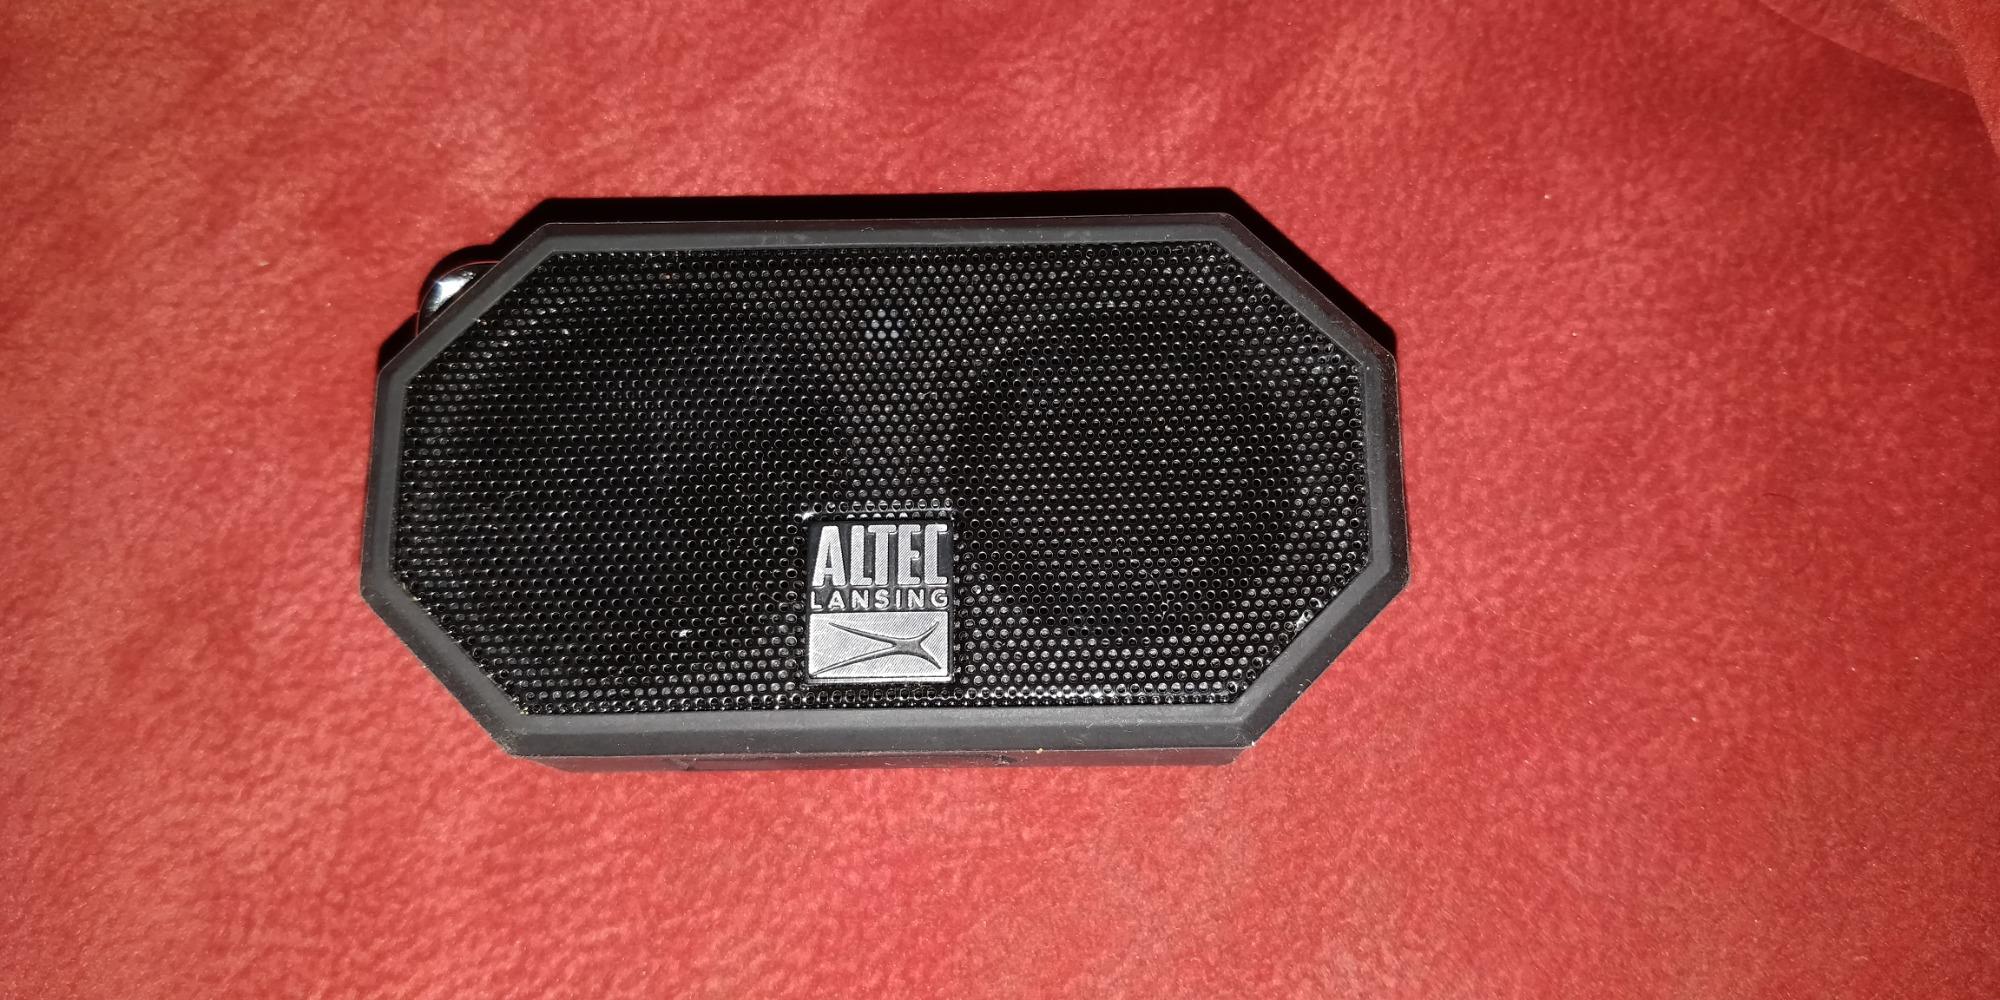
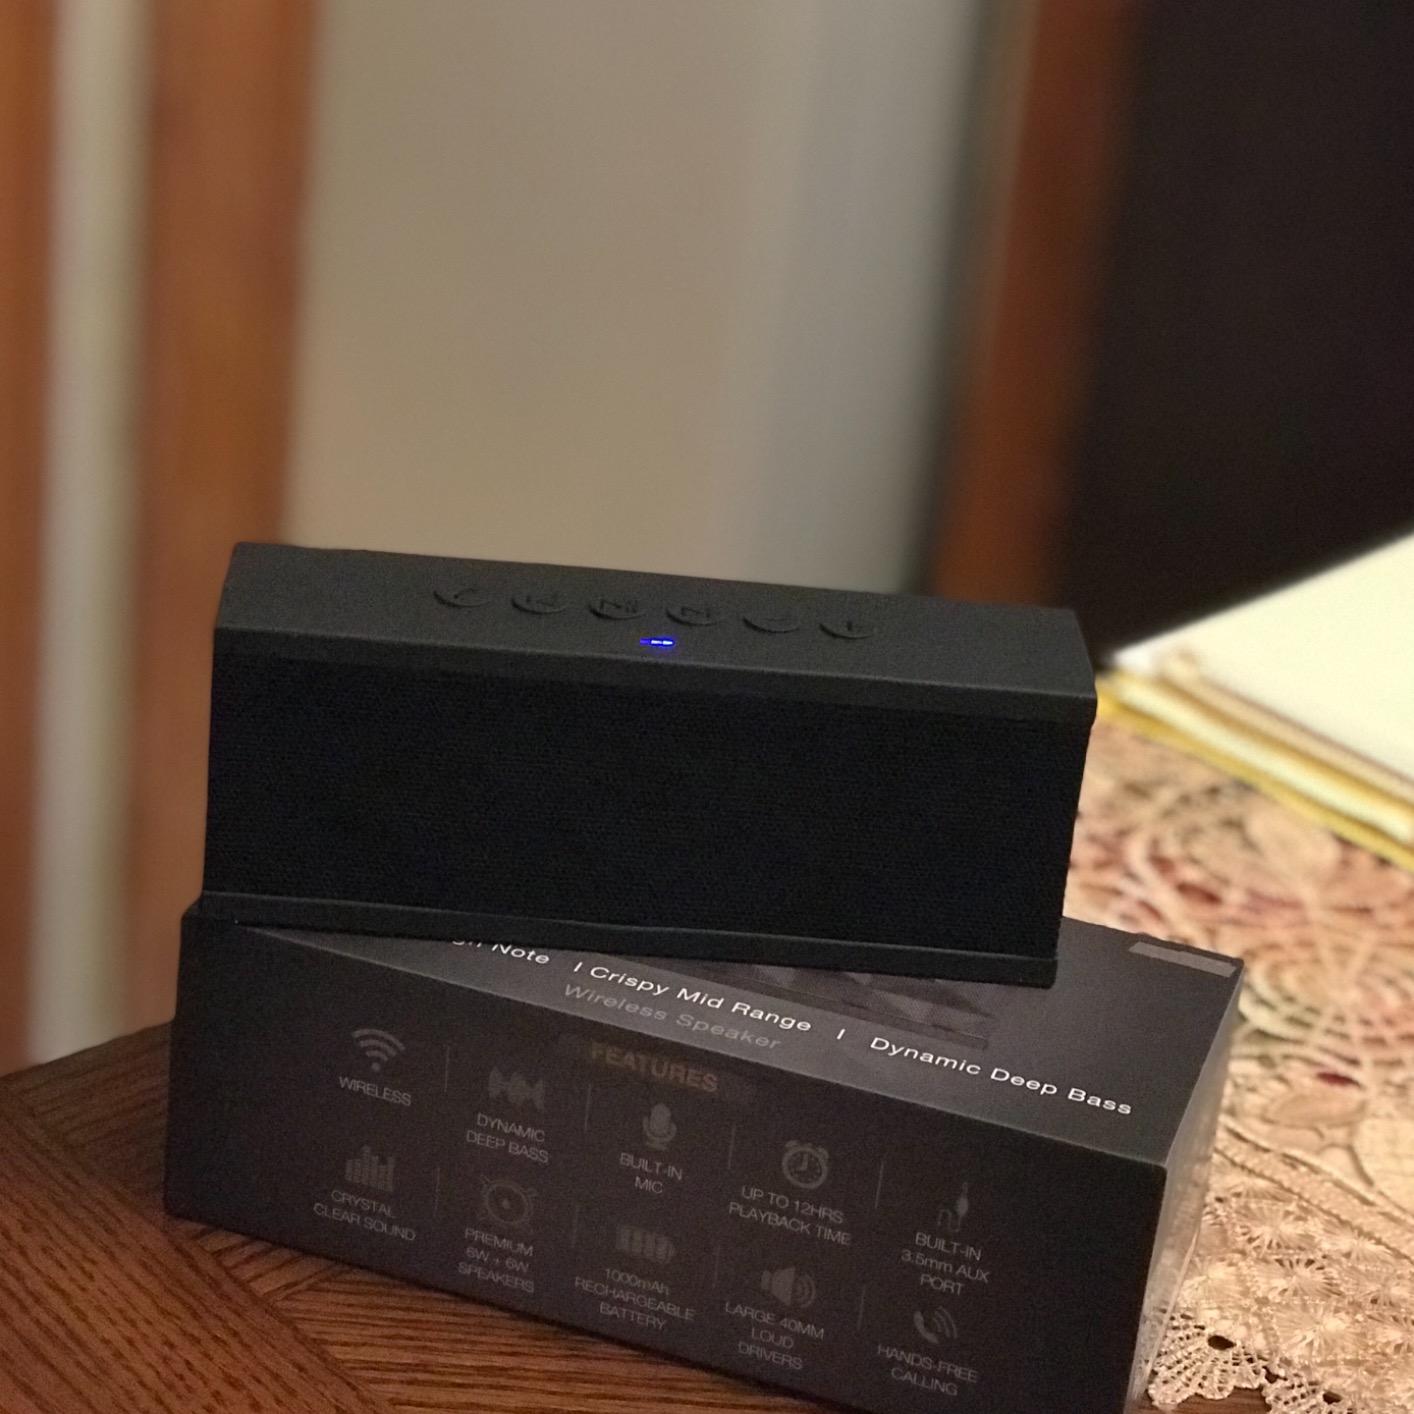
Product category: speaker
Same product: no